Characters of Persona 3

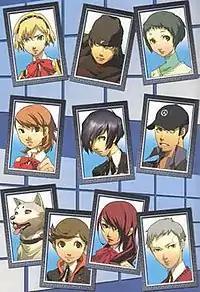
The members of SEES, the playable characters of "Persona 3". From left to right, starting from top: Aigis, Shinjiro, Fuuka; Yukari, the Protagonist, Junpei; Koromaru, Ken, Mitsuru and Akihiko.

The , or SEES for short, is officially a school group of Gekkoukan High School. In reality, they hunt down Shadows and investigate the Dark Hour with the support of the Kirijo Group. All of the members of SEES are Persona-users, who live together in a specialized dorm. In the final events of the game, the group is re-designated as the .